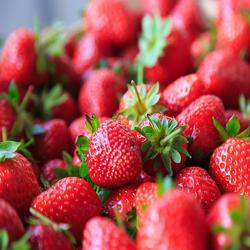
Label: Strawberry